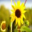
Label: sunflower